2011 Singapore Grand Prix

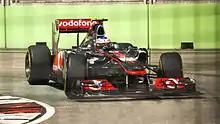
Jenson Button left Singapore as the only driver with a theoretical chance of beating Sebastian Vettel to the title

The result of the race meant that Vettel had not already won his second World Championship; but, with Hamilton failing to beat Vettel, Alonso failing to stand on the podium, and Webber failing to finish second, all three of these drivers were eliminated from Championship contention. Button became the only man who could stop Vettel now, finishing second in the race and moving up to second place in the Drivers' Championship. He was 124 points behind Vettel, with only 125 points still available, which meant that even if Button won all of the remaining races, Vettel needed just one tenth place to retain his world title.